Chahida Ben Fraj Bouraoui

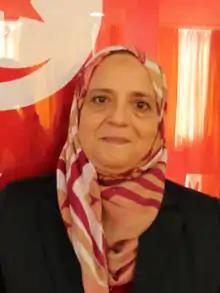
Portrait of Chahida Ben Fraj Bouraoui in 2017

Chahida Ben Fraj Bouraoui, (born 1 September 1960 in Monastir, Tunisia) is an engineer, politician and deputy of the Assembly of the Representatives of the People as a representative of the Ennahda Movement. She was Secretary of State for Housing from 24 December 2011 to 29 January 2014, with Mohamed Salmane, Minister of Infrastructure and Environment.